Triclavianism

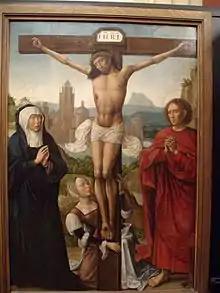
Triclavian depiction of the crucifixion of Jesus

The words "triclavian" and "Triclavianism" were coined by Anglican scholar George Stanley Faber, in his work "An Inquiry into the History and Theology of the Ancient Vallenses and Albigenses" (1838). Faber employs the words in the process of claiming that Pope Innocent III had implicitly, but "infallibly," endorsed the four-nail theory in 1209 through his endorsement of Francis of Assisi (1181–1226) – because in the last two years of his life Francis bore stigmata on his hands and feet which depicted four nailheads (not three). Faber calls Innocent's foundation of the Franciscan Order "a decision, which of course stamped the brand of heresy upon "Triclavianism"." Faber also refers to Francis as an "impostor," suggesting that his argument here is not meant as any serious attempt to settle a question of Catholic theology. Further, there is no evidence Pope Innocent III made the number of nails a matter of orthodoxy/heresy. Nevertheless, Faber's claim was picked up and repeated in other works, such as Sofia Bompiani's "A Short History of the Italian Waldenses" (1899), in which Bompiani simply writes that Innocent had "condemned" triclavianism. Other scholarly treatments of the subject, such as Herbert Thurston's article in the 1914 "Catholic Encyclopedia", make no mention of Innocent III nor Francis.